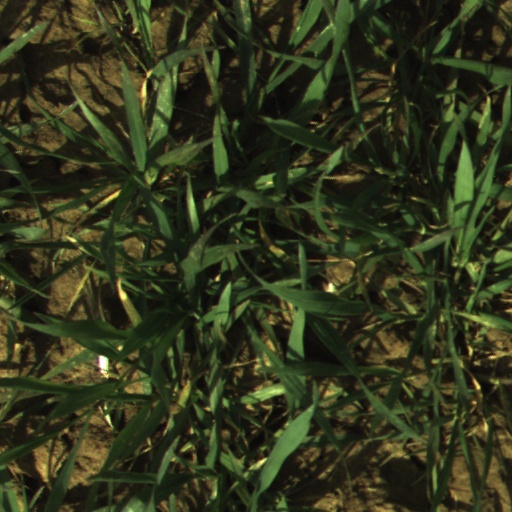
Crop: wheat